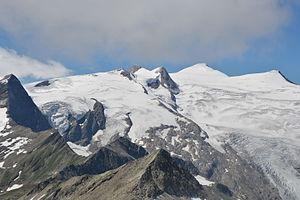
L'Äußerer Knorrkogel est une montagne qui s’élève à 2 920 m d’altitude dans les Hohe Tauern, en Autriche.